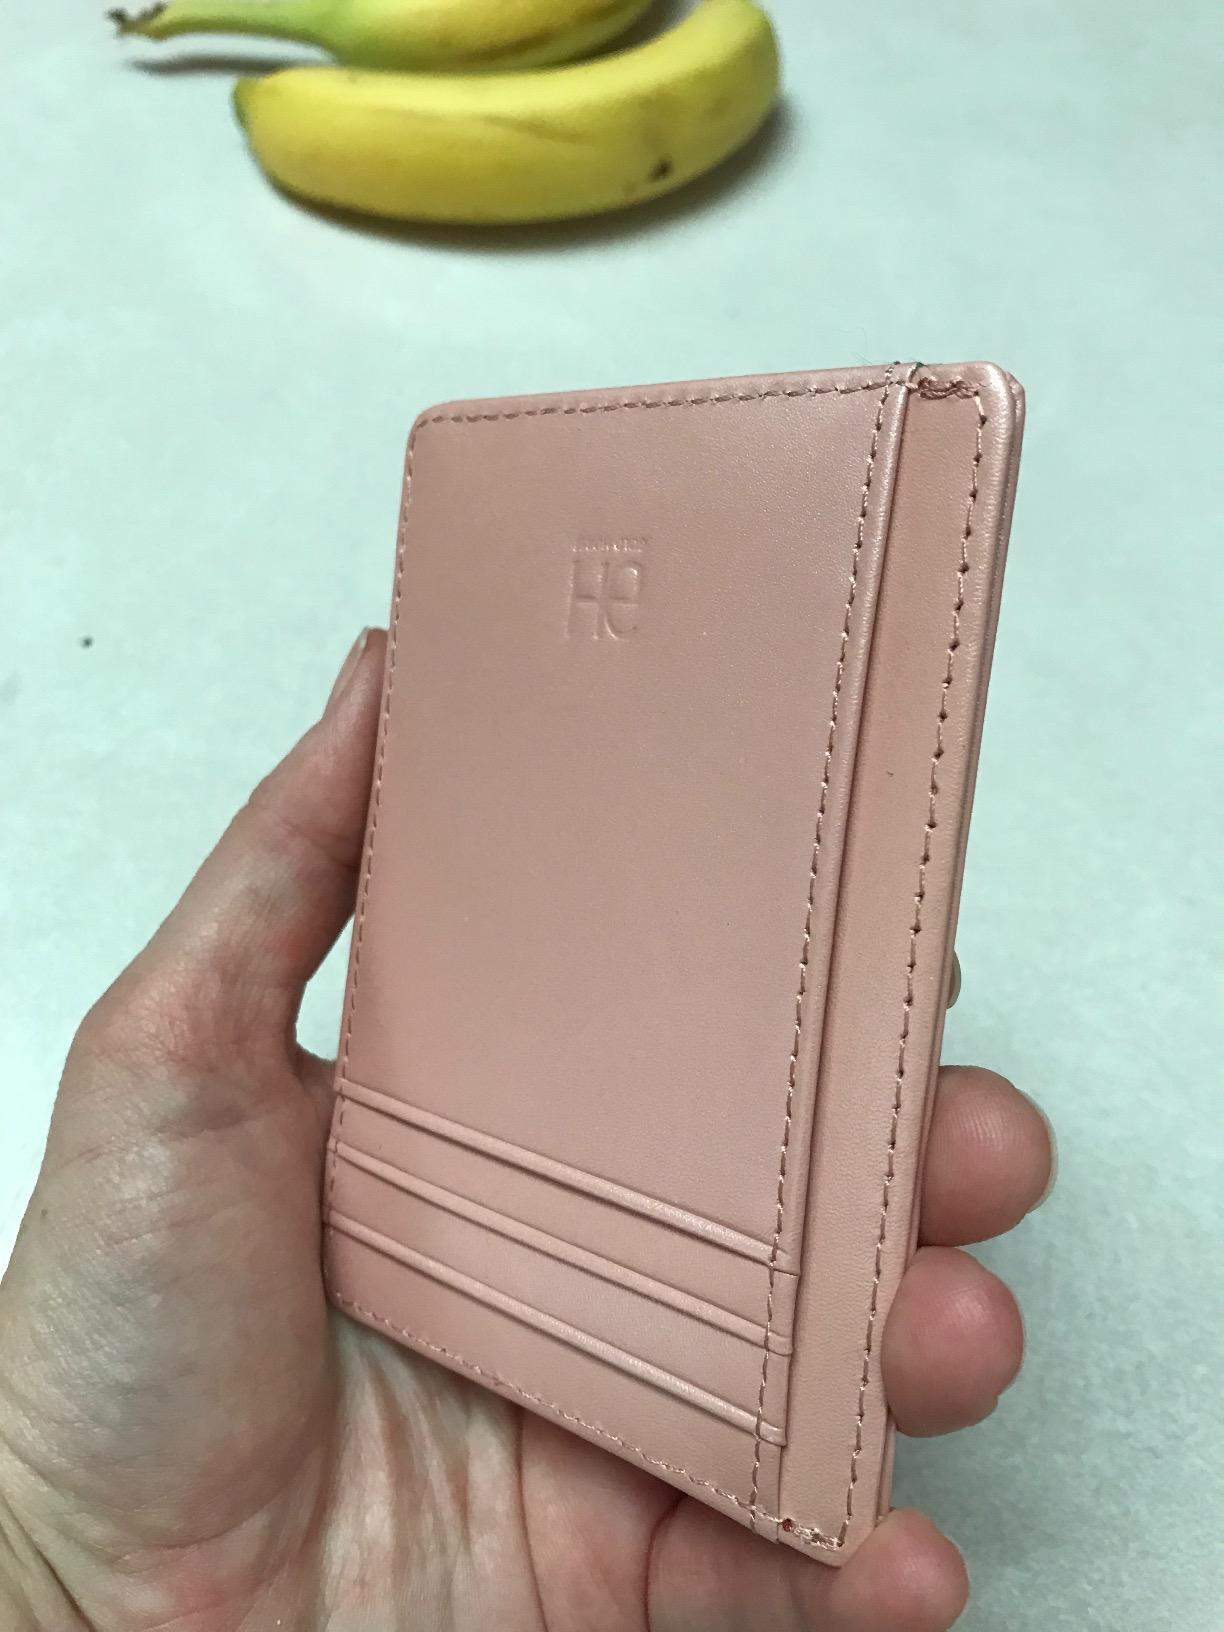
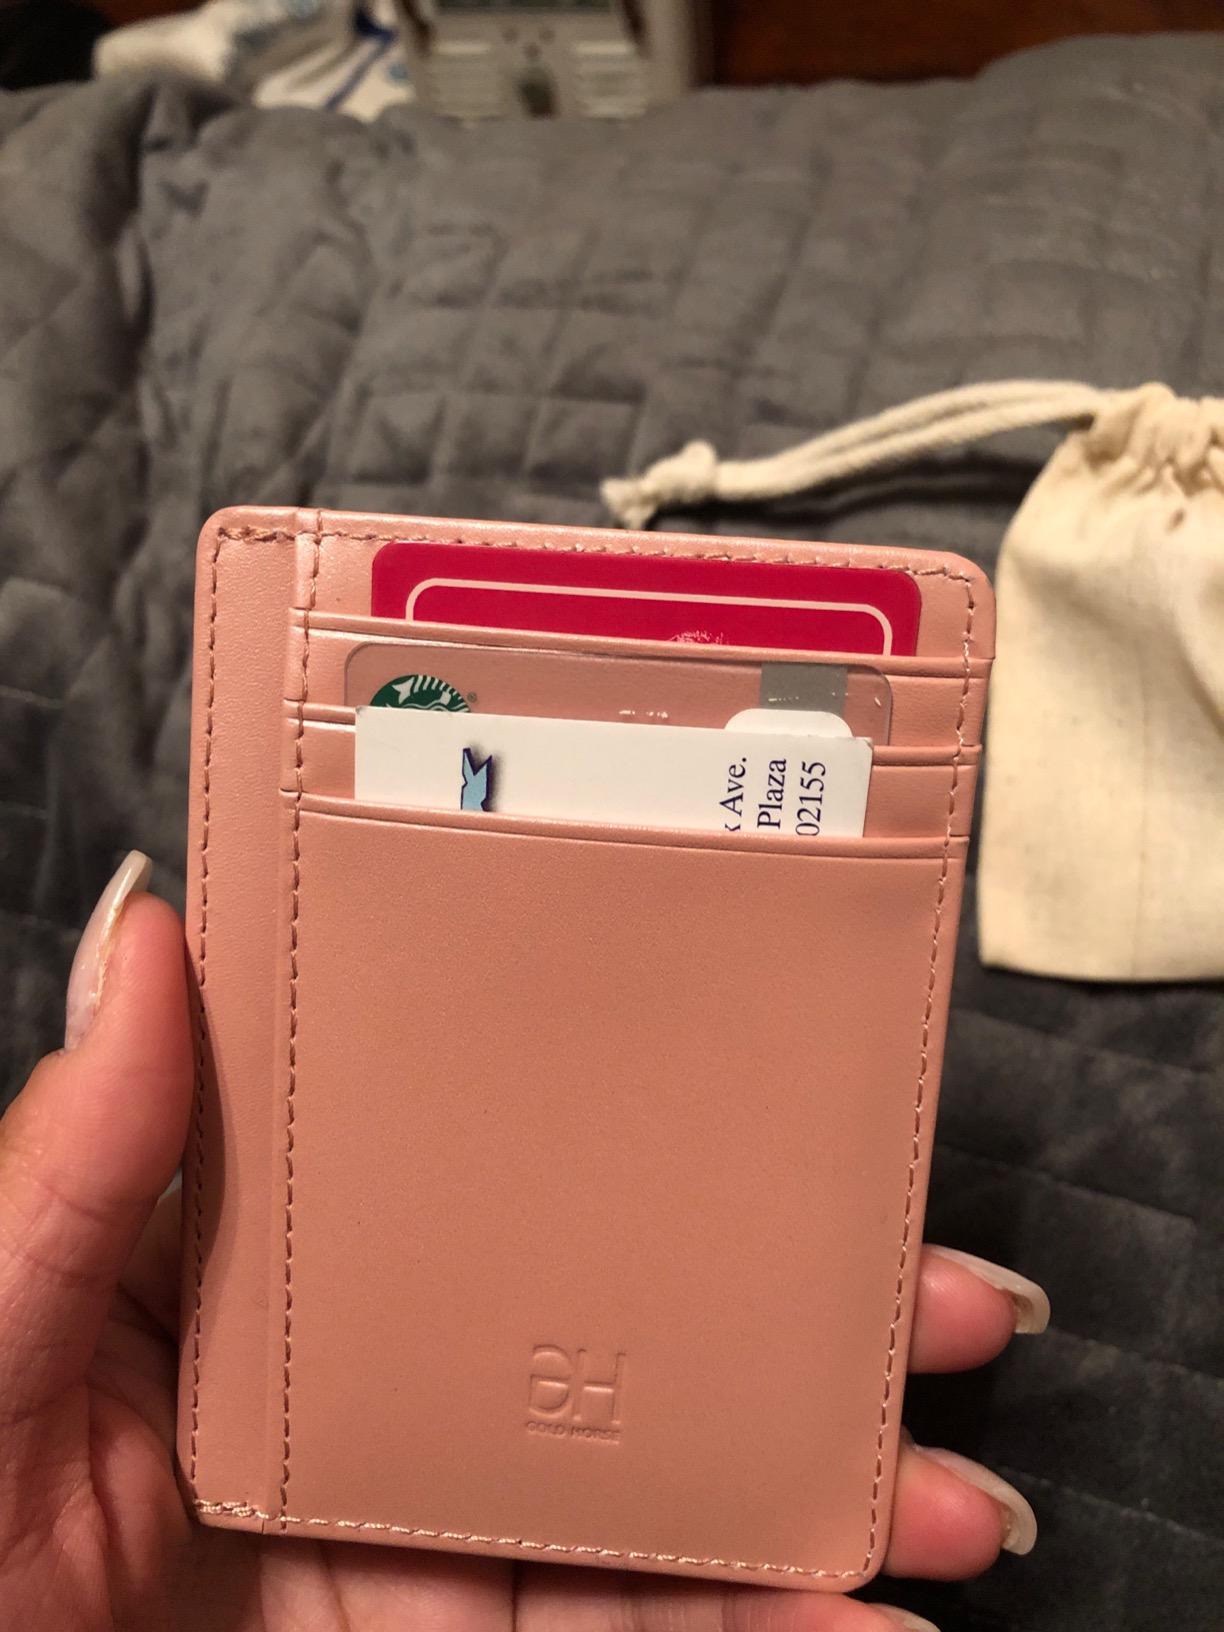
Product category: accessories_wallet
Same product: yes